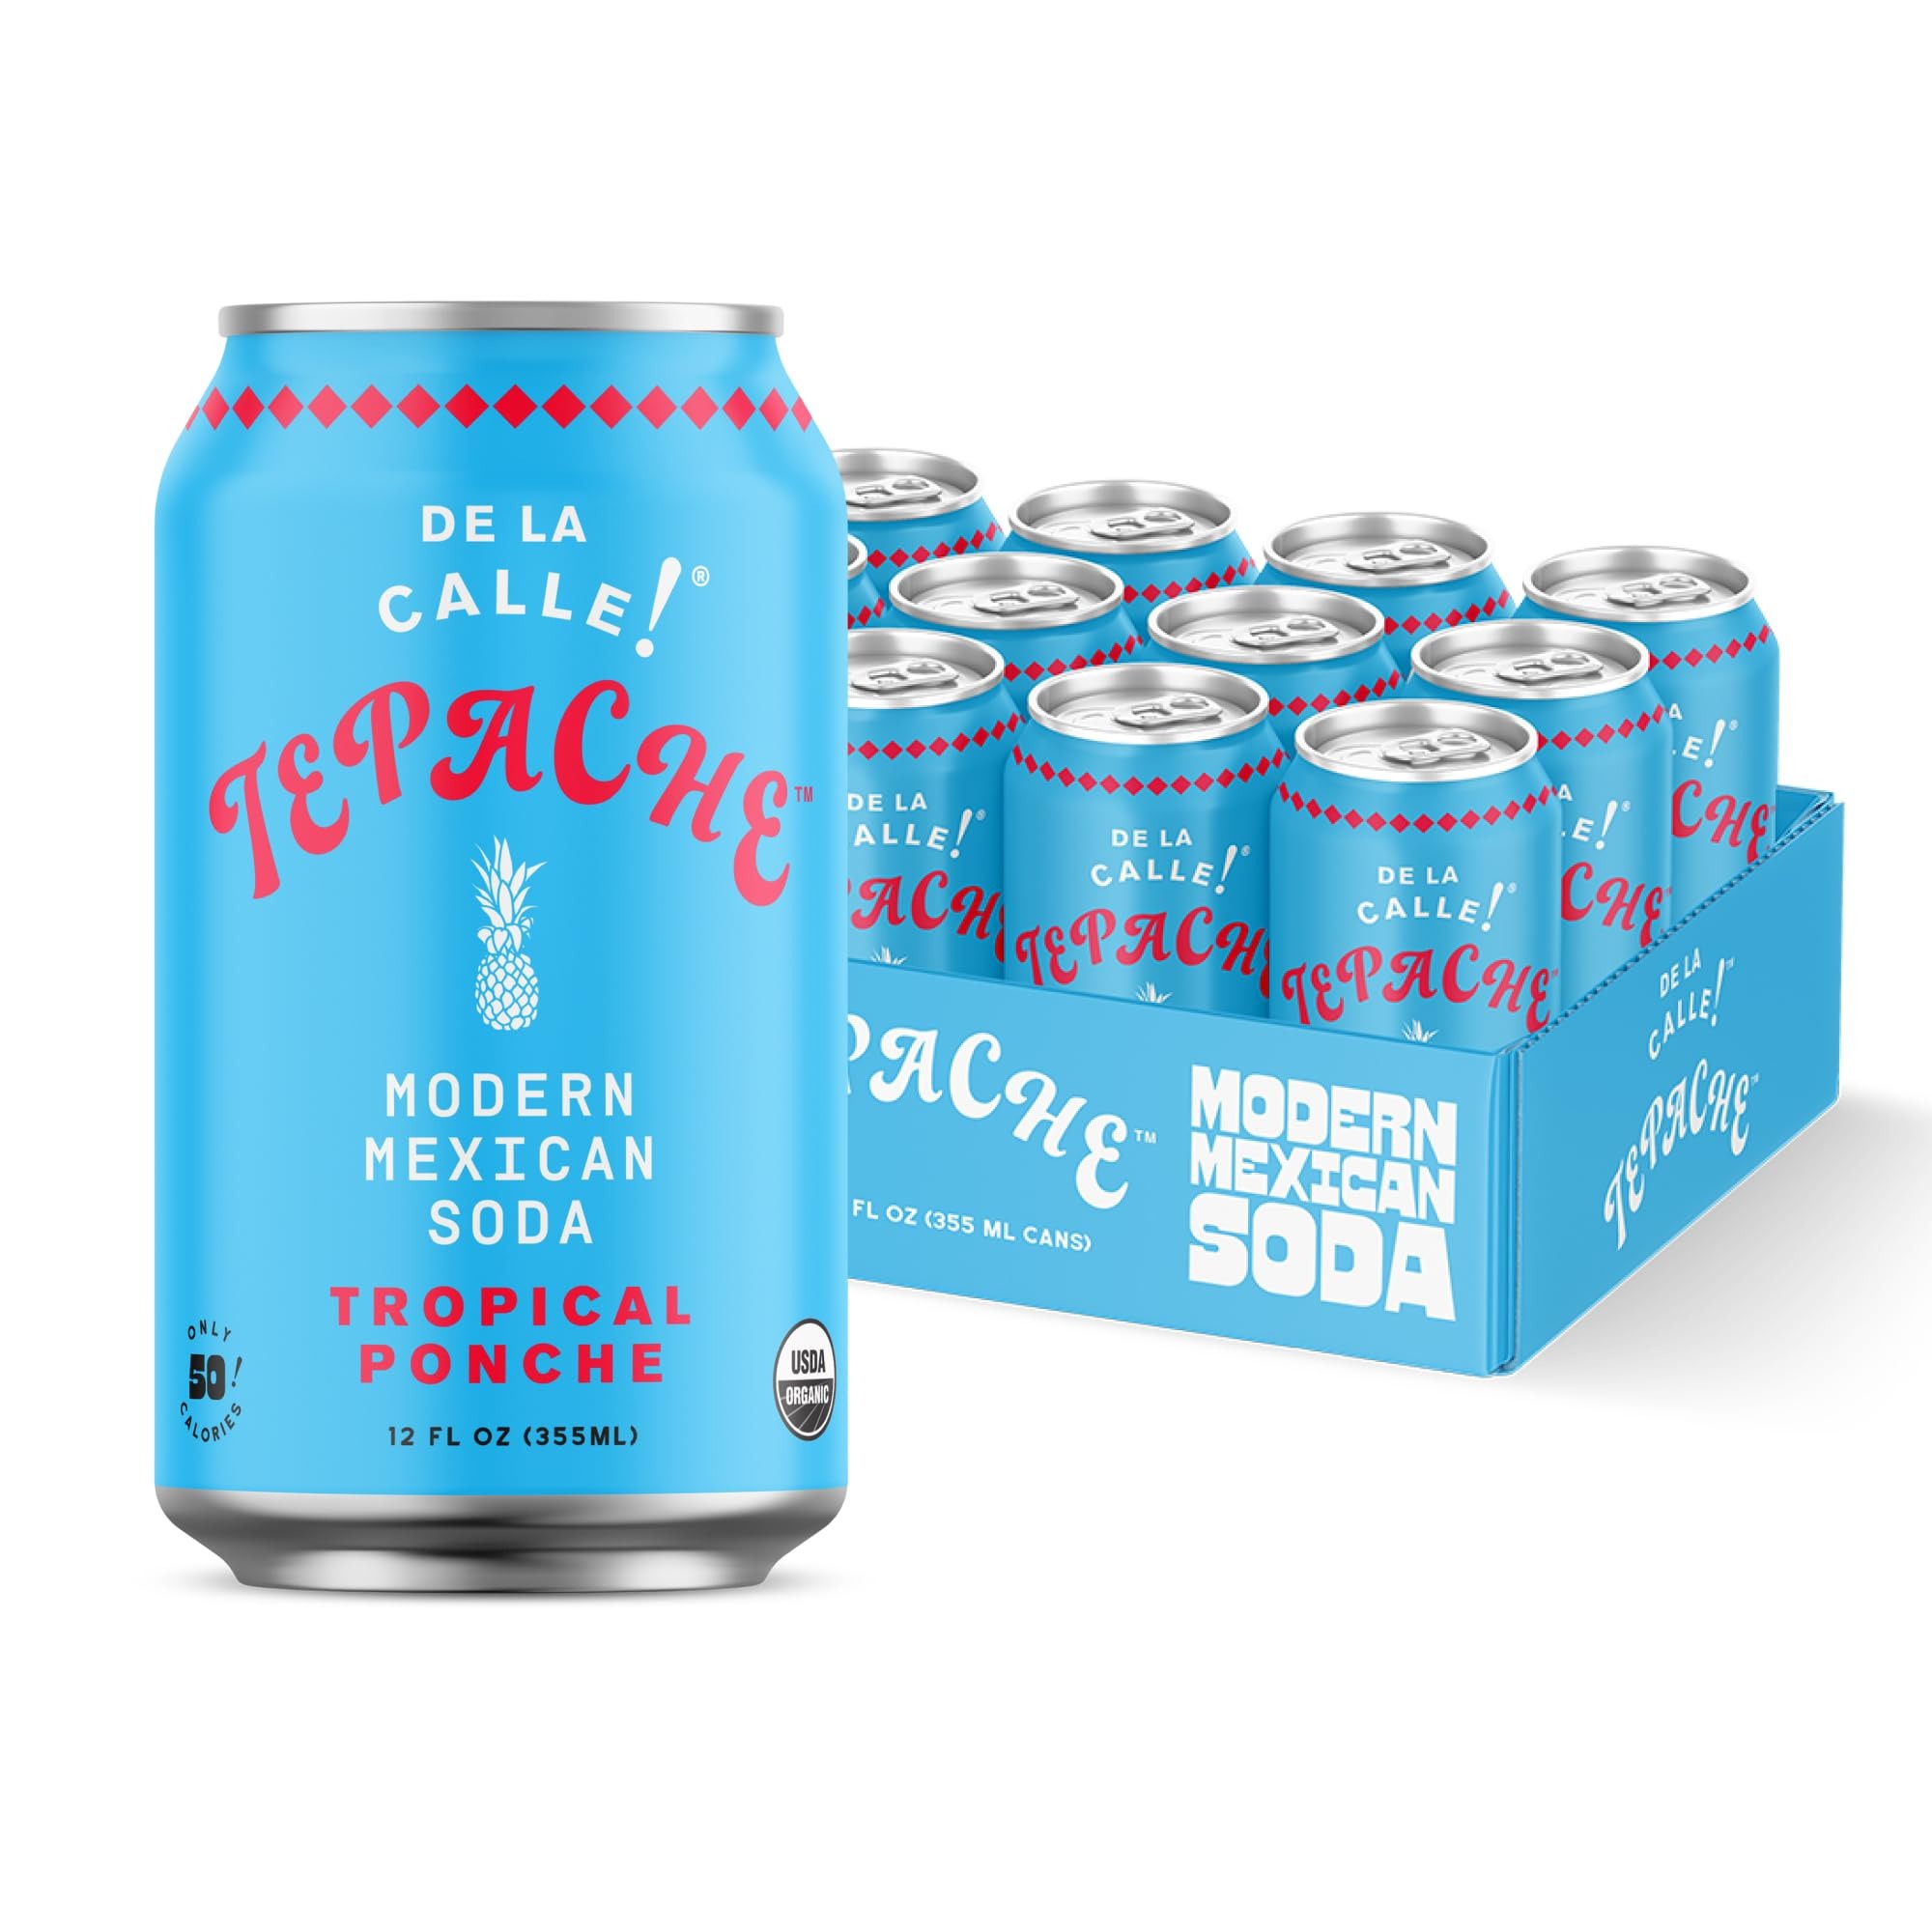
Item Name: De La Calle Tepache - Tropical Ponche - Modern Mexican Soda - Craft Fermented Pineapple Sparkling Beverage - Certified Organic, Antioxidant Rich, Non-Alcoholic, Healthy Soda, Low Sugar, Low Calorie, Non-GMO
Bullet Point 1: De La Calle Tepache Tropical: An organic sparkling juice infused with zesty pineapples and a fiery burst of vibrant red chili. With every sip, this drink excites the taste buds with a special blend of sweet tropical goodness and a spicy kick.
Bullet Point 2: What is Tepache: Originating from Mexico, Tepache is a pineapple drink that has been served and sipped since ancient times. Traditionally homebrewed, this naturally fermented fruit juice is made with pineapples and a unique blend of aromatics and spices.
Bullet Point 3: Healthy Treat: Fermented and made from USDA-certified organic pineapples, De La Calle Tepache is a sparkling drink that promotes gut health, with antioxidants supporting overall well-being and less than 50 calories per serving, perfect for those with a low-sugar diet.
Bullet Point 4: Fun, Delicious Alternative: These non-alcoholic drinks are a great alternative to diet soda soft drinks, kombucha, juice, seltzer, flavored water, energy drinks, coconut water, tonic water & sports drinks. Or, enjoy using it to make mocktails and other mixed drinks!
Bullet Point 5: Our Secret Tepache Recipe: Having a simple core recipe of pineapple, pineapple rinds, cinnamon, sugar, and a variation of spices added (cloves, aniseed, pepper), as well as regional fruits like mango, oranges, or pomelo, makes thousands of versions of De La Calle Tepache possible.
Product Description: <p> Sparkling Pineapple Juice Drink: Non-Alcoholic Beverages, Healthy Drinks for Adults </p> <p> De La Calle Tepache is a modern Mexican soda. Discover authentic tastes from the streets of Mexico with De La Calle Tepache sparkling drinks. Made from centuries-old recipes passed down from generation to generation, this tepache sparkling fruit juice lets you drink in the nostalgia of refreshments. Toast to the modern flavors, and create traditions! A naturally fermented drink, tepache is made in hundreds of different ways. With our tepache sparkling drink, we’ve crafted recipes by taking inspiration from regions throughout Mexico to create deliciously bold combinations. At De La Calle, we not only craft fun alcohol-free drinks but also create healthy juice drinks. Our tepache beverages are low-calorie drinks that promote gut health and low-sugar and calorie intake. Absolutely delicious, fun, and healthy! </p> <p> Initially drawn to Mexico City for its rich tapestry of food, architecture, and design, Alex, an entrepreneur with a deep passion for food, culture, and travel, ventured beyond the city's well-known neighborhoods and found himself captivated in the heart of its bustling produce and meat markets. It was here that his enchantment with Tepache, an ancient Mexican beverage, took root. Discovering the myriad variations of this refreshing drink in Tepacherias and street food stalls, Alex crossed paths with Rafael. A Mexican native with a culinary background and a deep connection to his cultural heritage, Rafael became the ideal partner in developing De La Calle. Together, they meticulously studied and adapted Tepache recipes, blending traditional and modern ingredients to honor authenticity while celebrating the innovative spirit of culinary arts. The result is a Tepache that is committed to celebrating heritage and promoting health and well-being. </p>
Value: 144.0
Unit: Fl Oz

Price: 41.99